James Dowdall

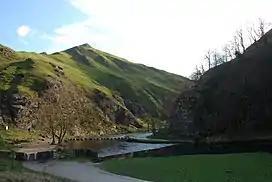
Dovedale, Derbyshire

In the summer of 1598, when returning from France, his ship was driven by stress of weather onto the coast of Devonshire, and he was arrested by William Bourchier, 3rd Earl of Bath, who had him under examination. Dowdall publicly avowed that he rejected the supremacy of Elizabeth I of England, and only recognized that of the Pope.